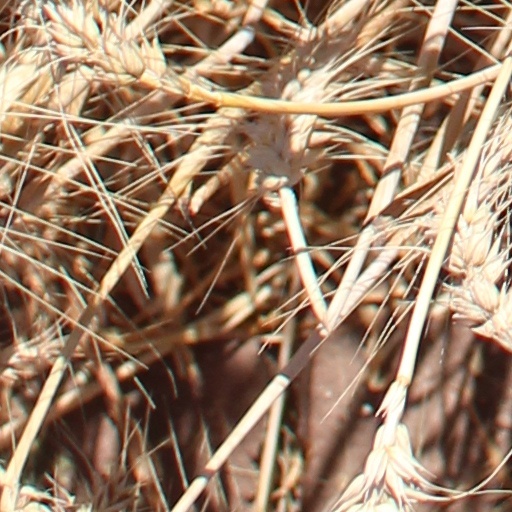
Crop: wheat